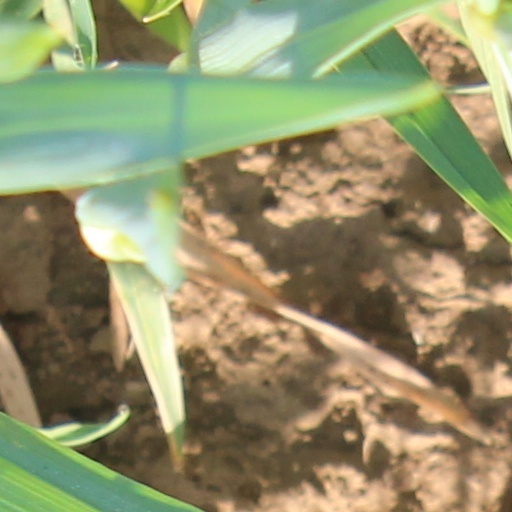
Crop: wheat